Jacques Chirac

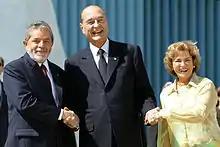
Chirac greets the President of Brazil, Luiz Inácio Lula da Silva, and his wife Marisa Letícia during a ceremony at the Palácio da Alvorada in Brasília, 2006.

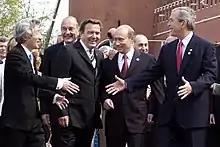
Chirac with George W. Bush, Gerhard Schröder, Vladimir Putin, Junichiro Koizumi and other state leaders in Moscow, 2005

Prior to 1995, the French government had maintained that the French Republic had been dismantled when Philippe Pétain instituted a new French State during World War II and that the Republic had been re-established when the war was over. It was not for France, therefore, to apologise for the roundup of Jews for deportation that happened while the Republic had not existed and was carried out by a state, Vichy France, which it did not recognise. President François Mitterrand had reiterated this position: "The Republic had nothing to do with this. I do not believe France is responsible," he said in September 1994.